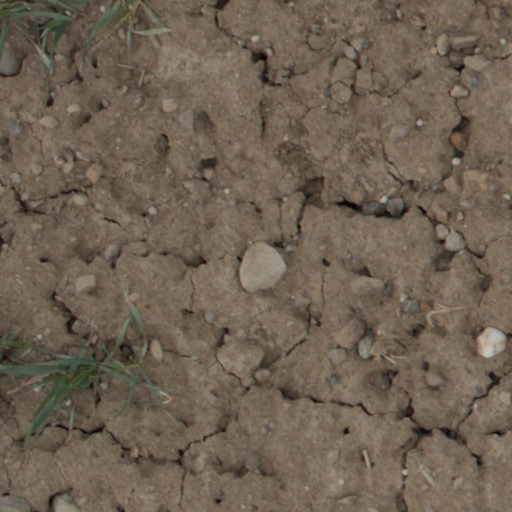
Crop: wheat